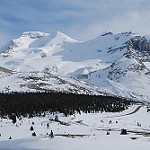
Label: glacier